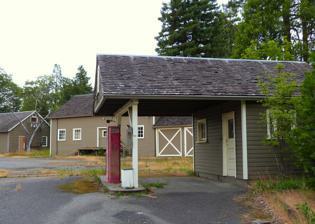
Building: Grants Pass Supervisor's Warehouse
Country: United States of America
Year built: 1933
United States historic place Grants Pass Supervisor's Warehouse U.S. National Register of Historic Places The Grants Pass Supervisor's Warehouse in 2013. From left: the East Equipment Storage Building # 2310, the Engineering Warehouse # 2206, and the Gas House # 2501. Location in Grants Pass, Oregon Location 1012 SW L Street Grants Pass, Oregon Coordinates 42°26′14″N 123°20′20″W / 42.437167°N 123.338897°W / 42.437167; -123.338897 Area 3.8 acres (1.5 ha) Built 1933 Built by Civilian Conservation Corps Architect Regional Office Architectural Group, United States Forest Service Architectural style Rustic MPS USDA Forest Service Administrative Buildings in Oregon and Washington Built by the CCC MPS NRHP reference No. 91000163 Added to NRHP March 6, 1991 The Grants Pass Supervisor's Warehouse is a historic former national forest administrative facility in Grants Pass , Oregon , United States . The warehouse complex was listed on the National Register of Historic Places in 1991. See also National Register of Historic Places listings in Josephine County, Oregon References